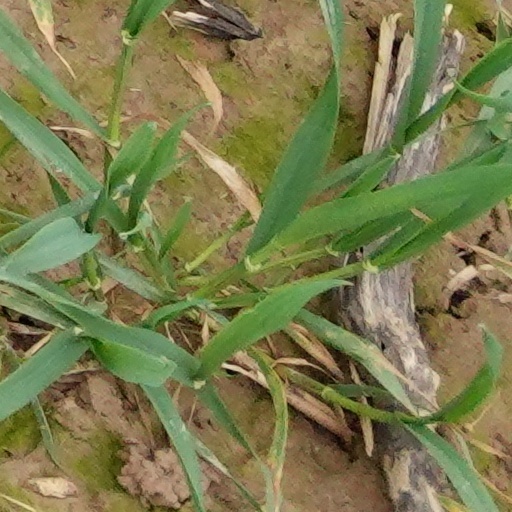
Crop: wheat